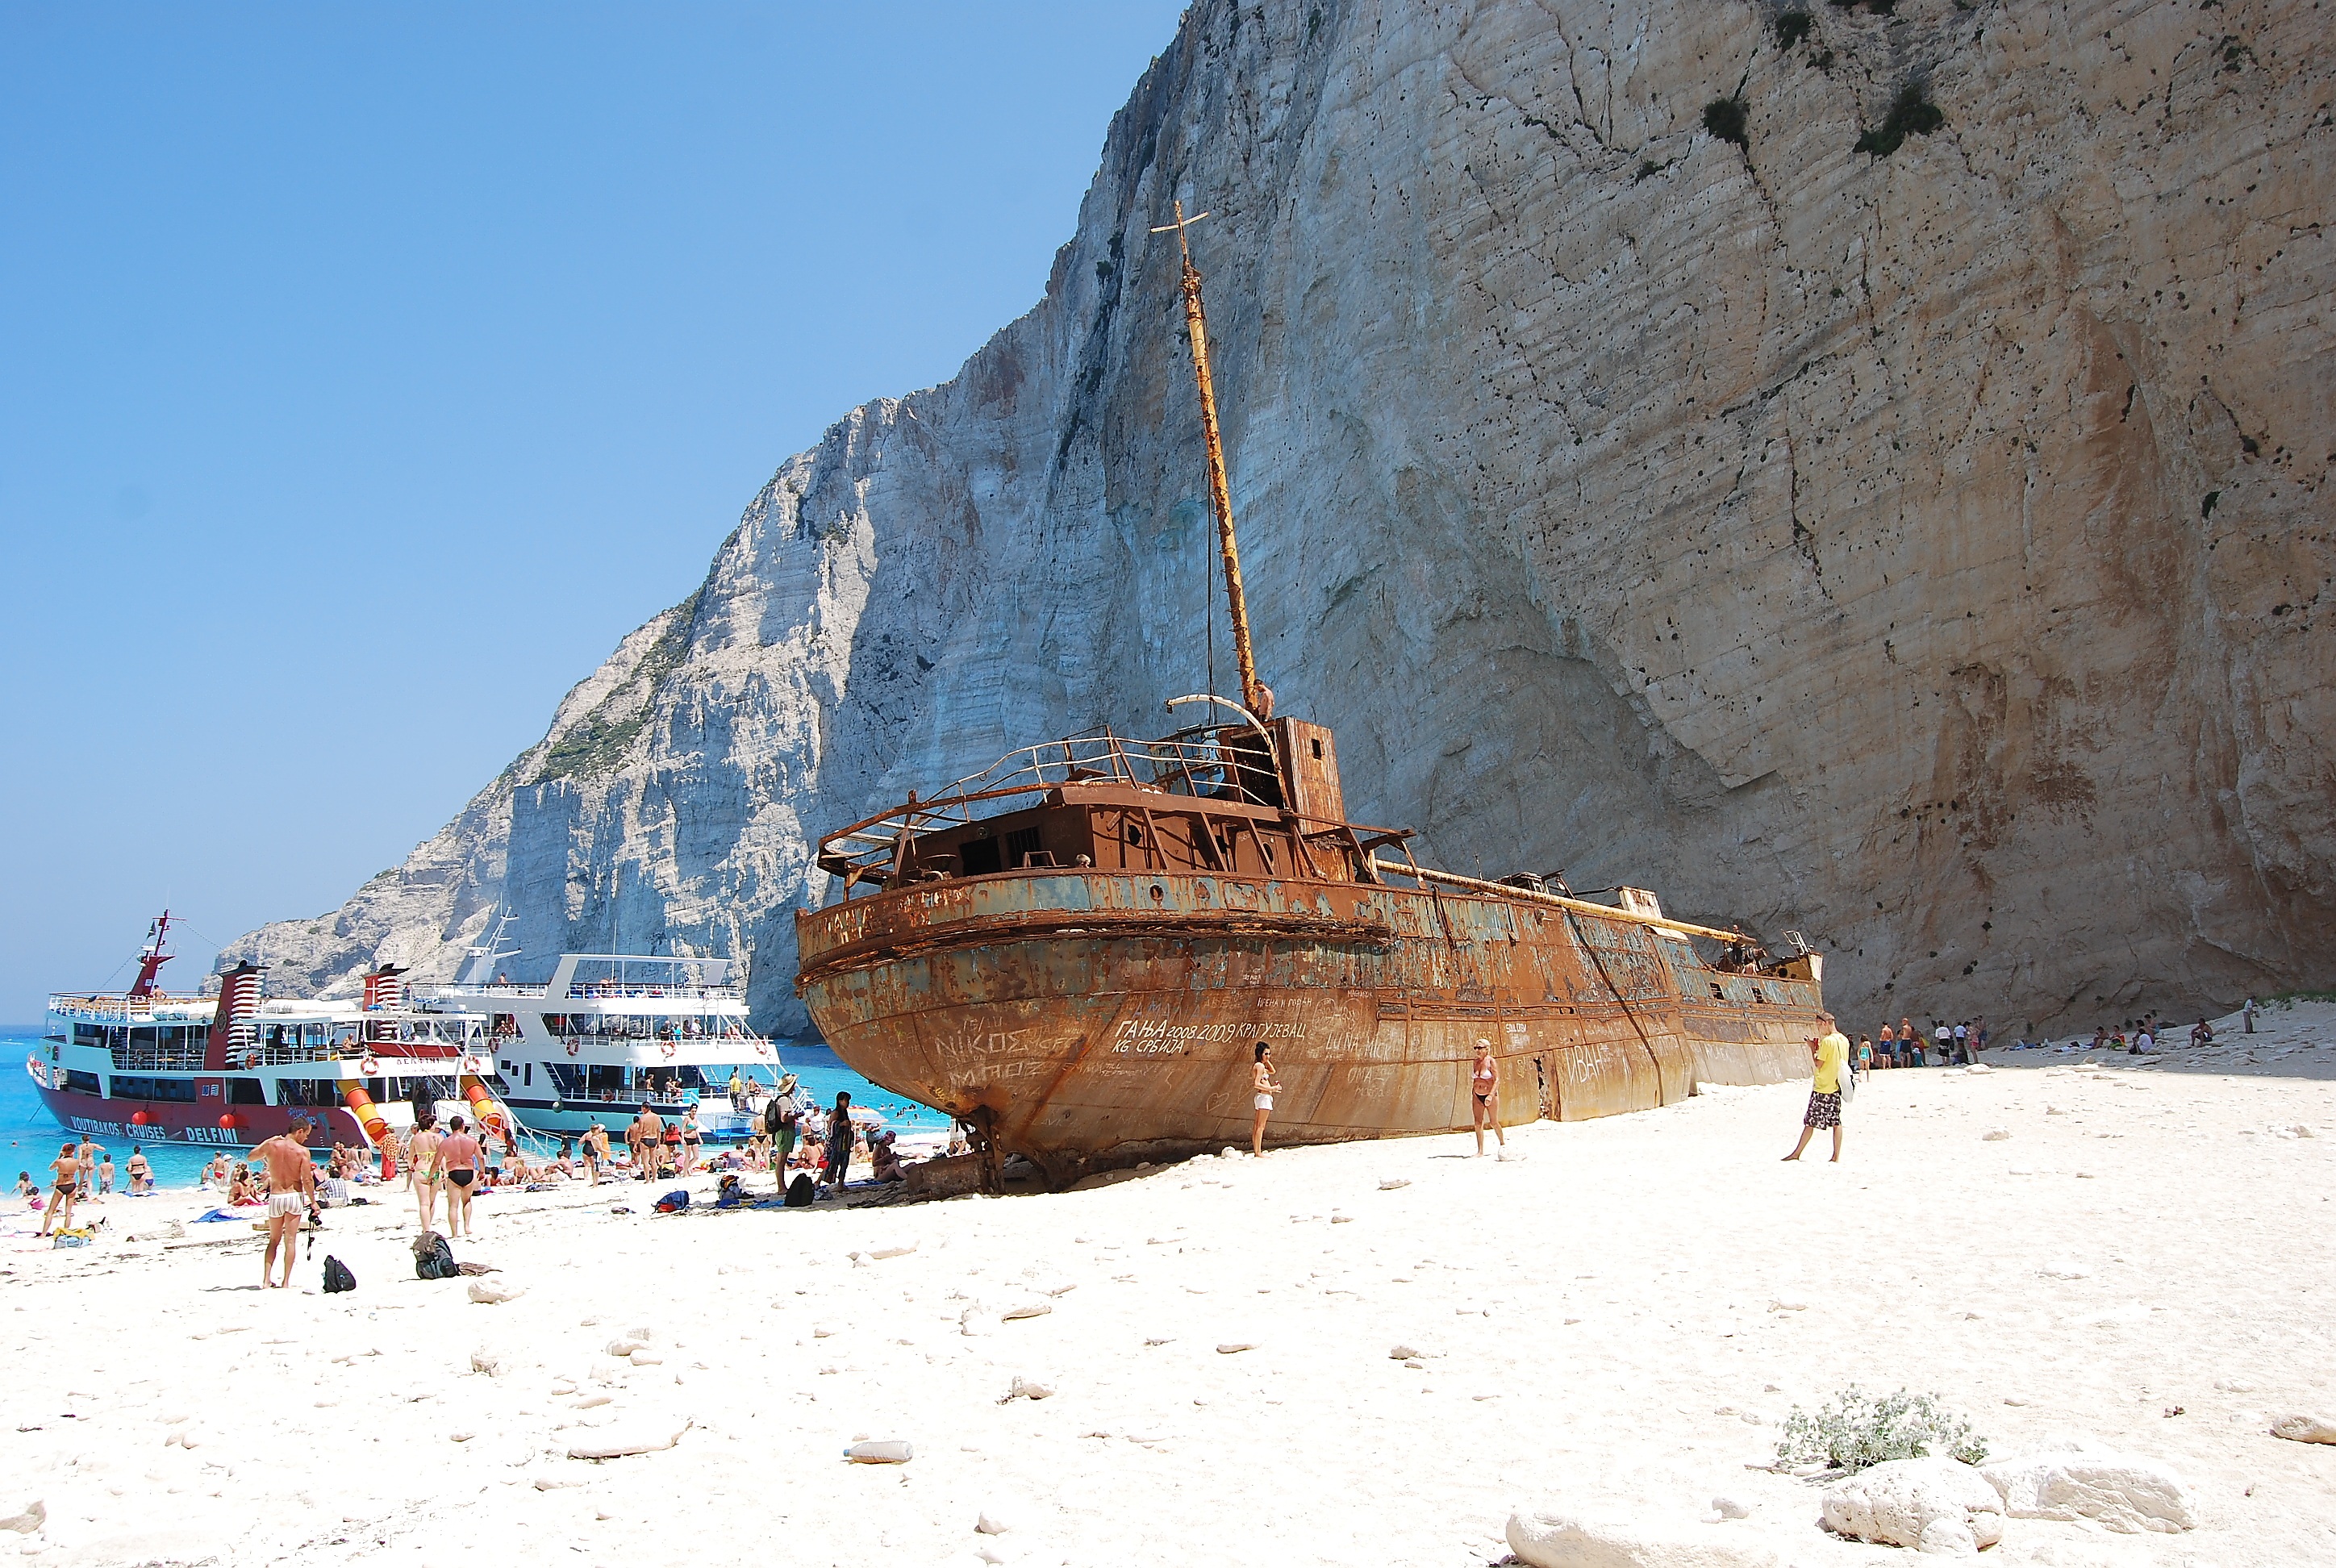
beach, landscape, sea, coast, water, nature, rock, ocean, people, boat, view, ship, summer, travel, cliff, mediterranean, vehicle, holiday, island, blue, tourism, seashore, terrain, rocks, colors, relaxation, turquoise, holidays, greece, amazing, beautiful, wreck, watercraft, the sun, shipwreck, emerald, zakynthos, the stones, the coast, landform, blue color, the ship, ionian sea, anti paxos, about nature